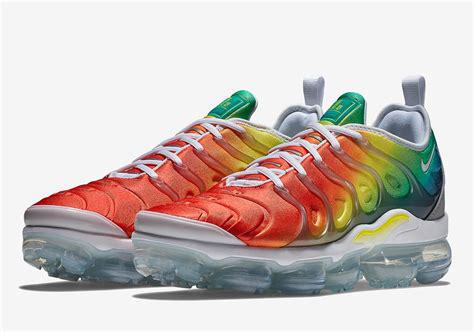
Brand: Nike
Model: Air Vapormax Plus